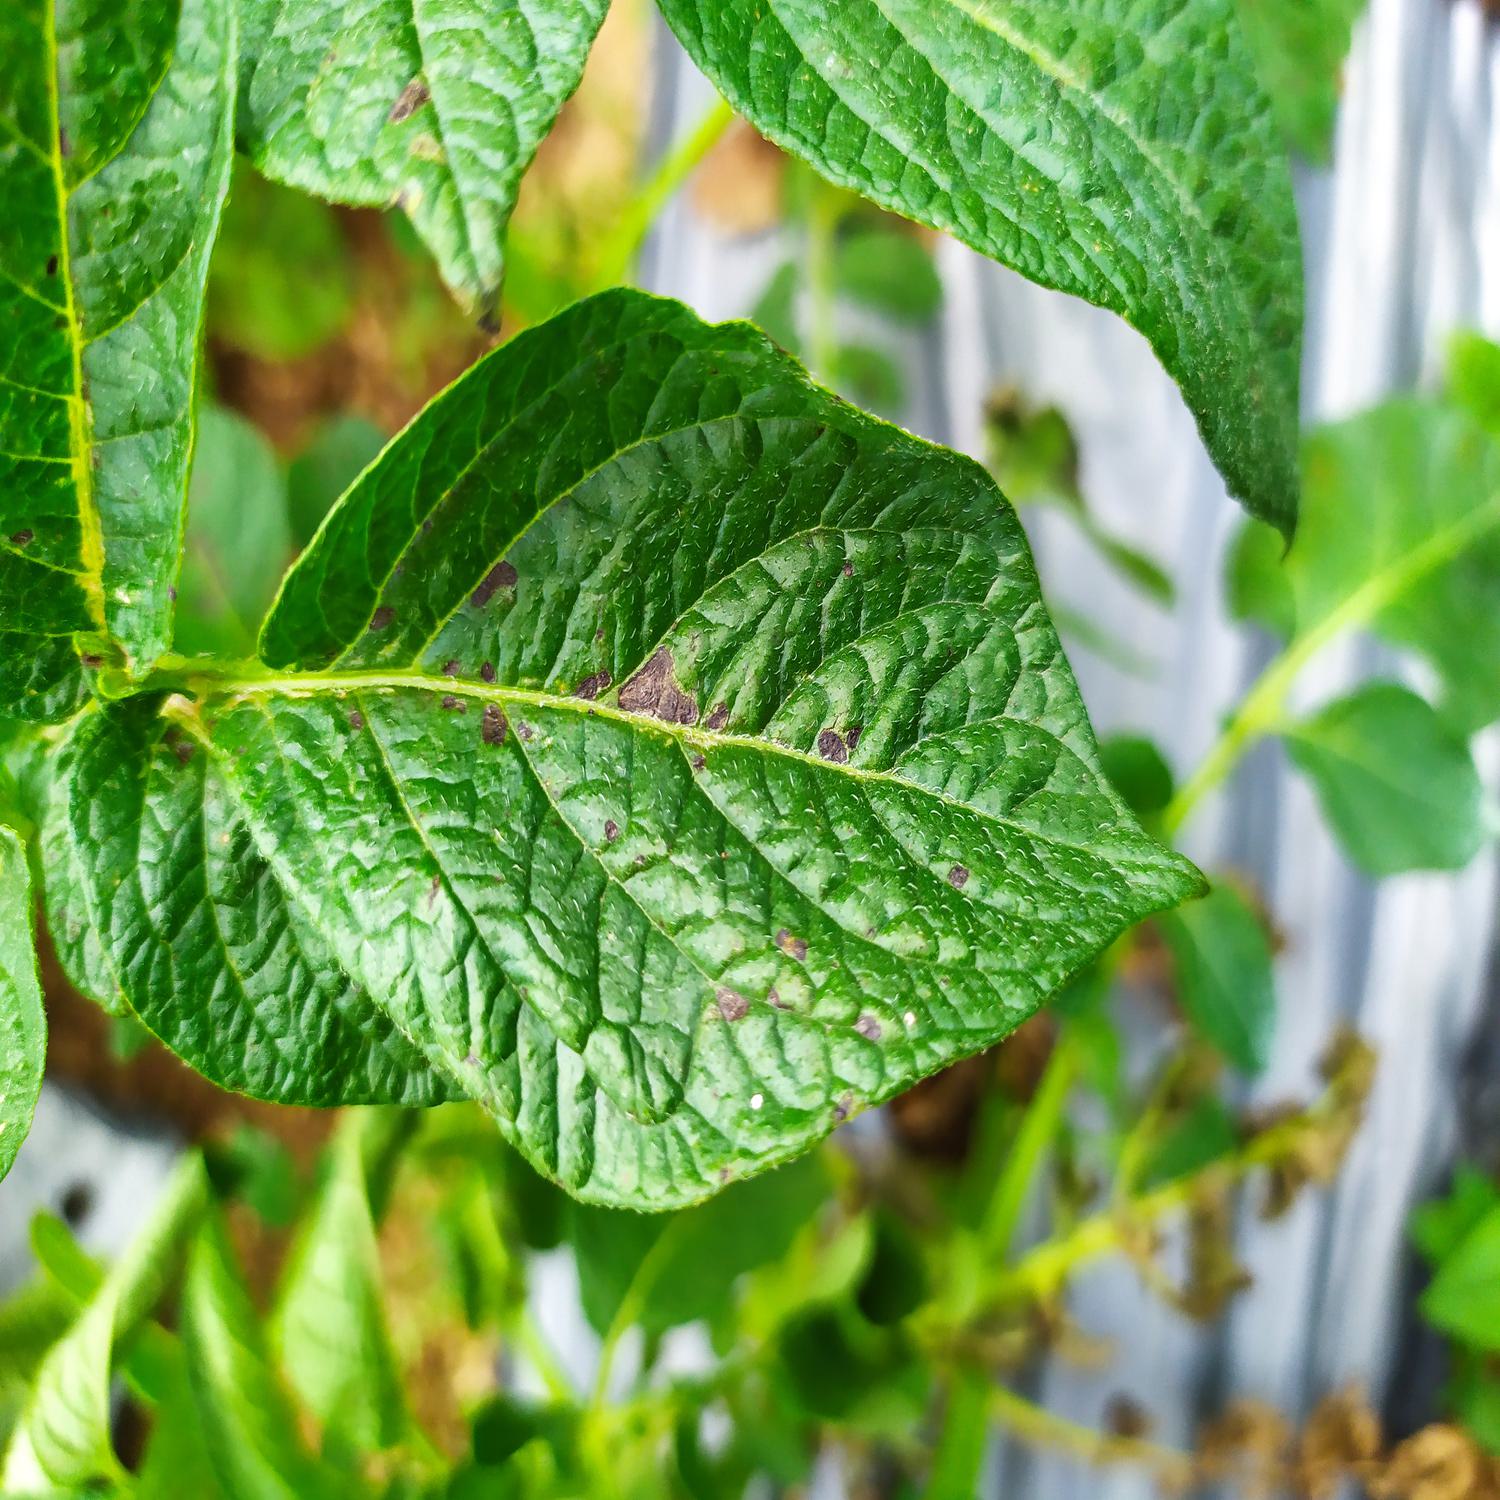
Label: Fungi